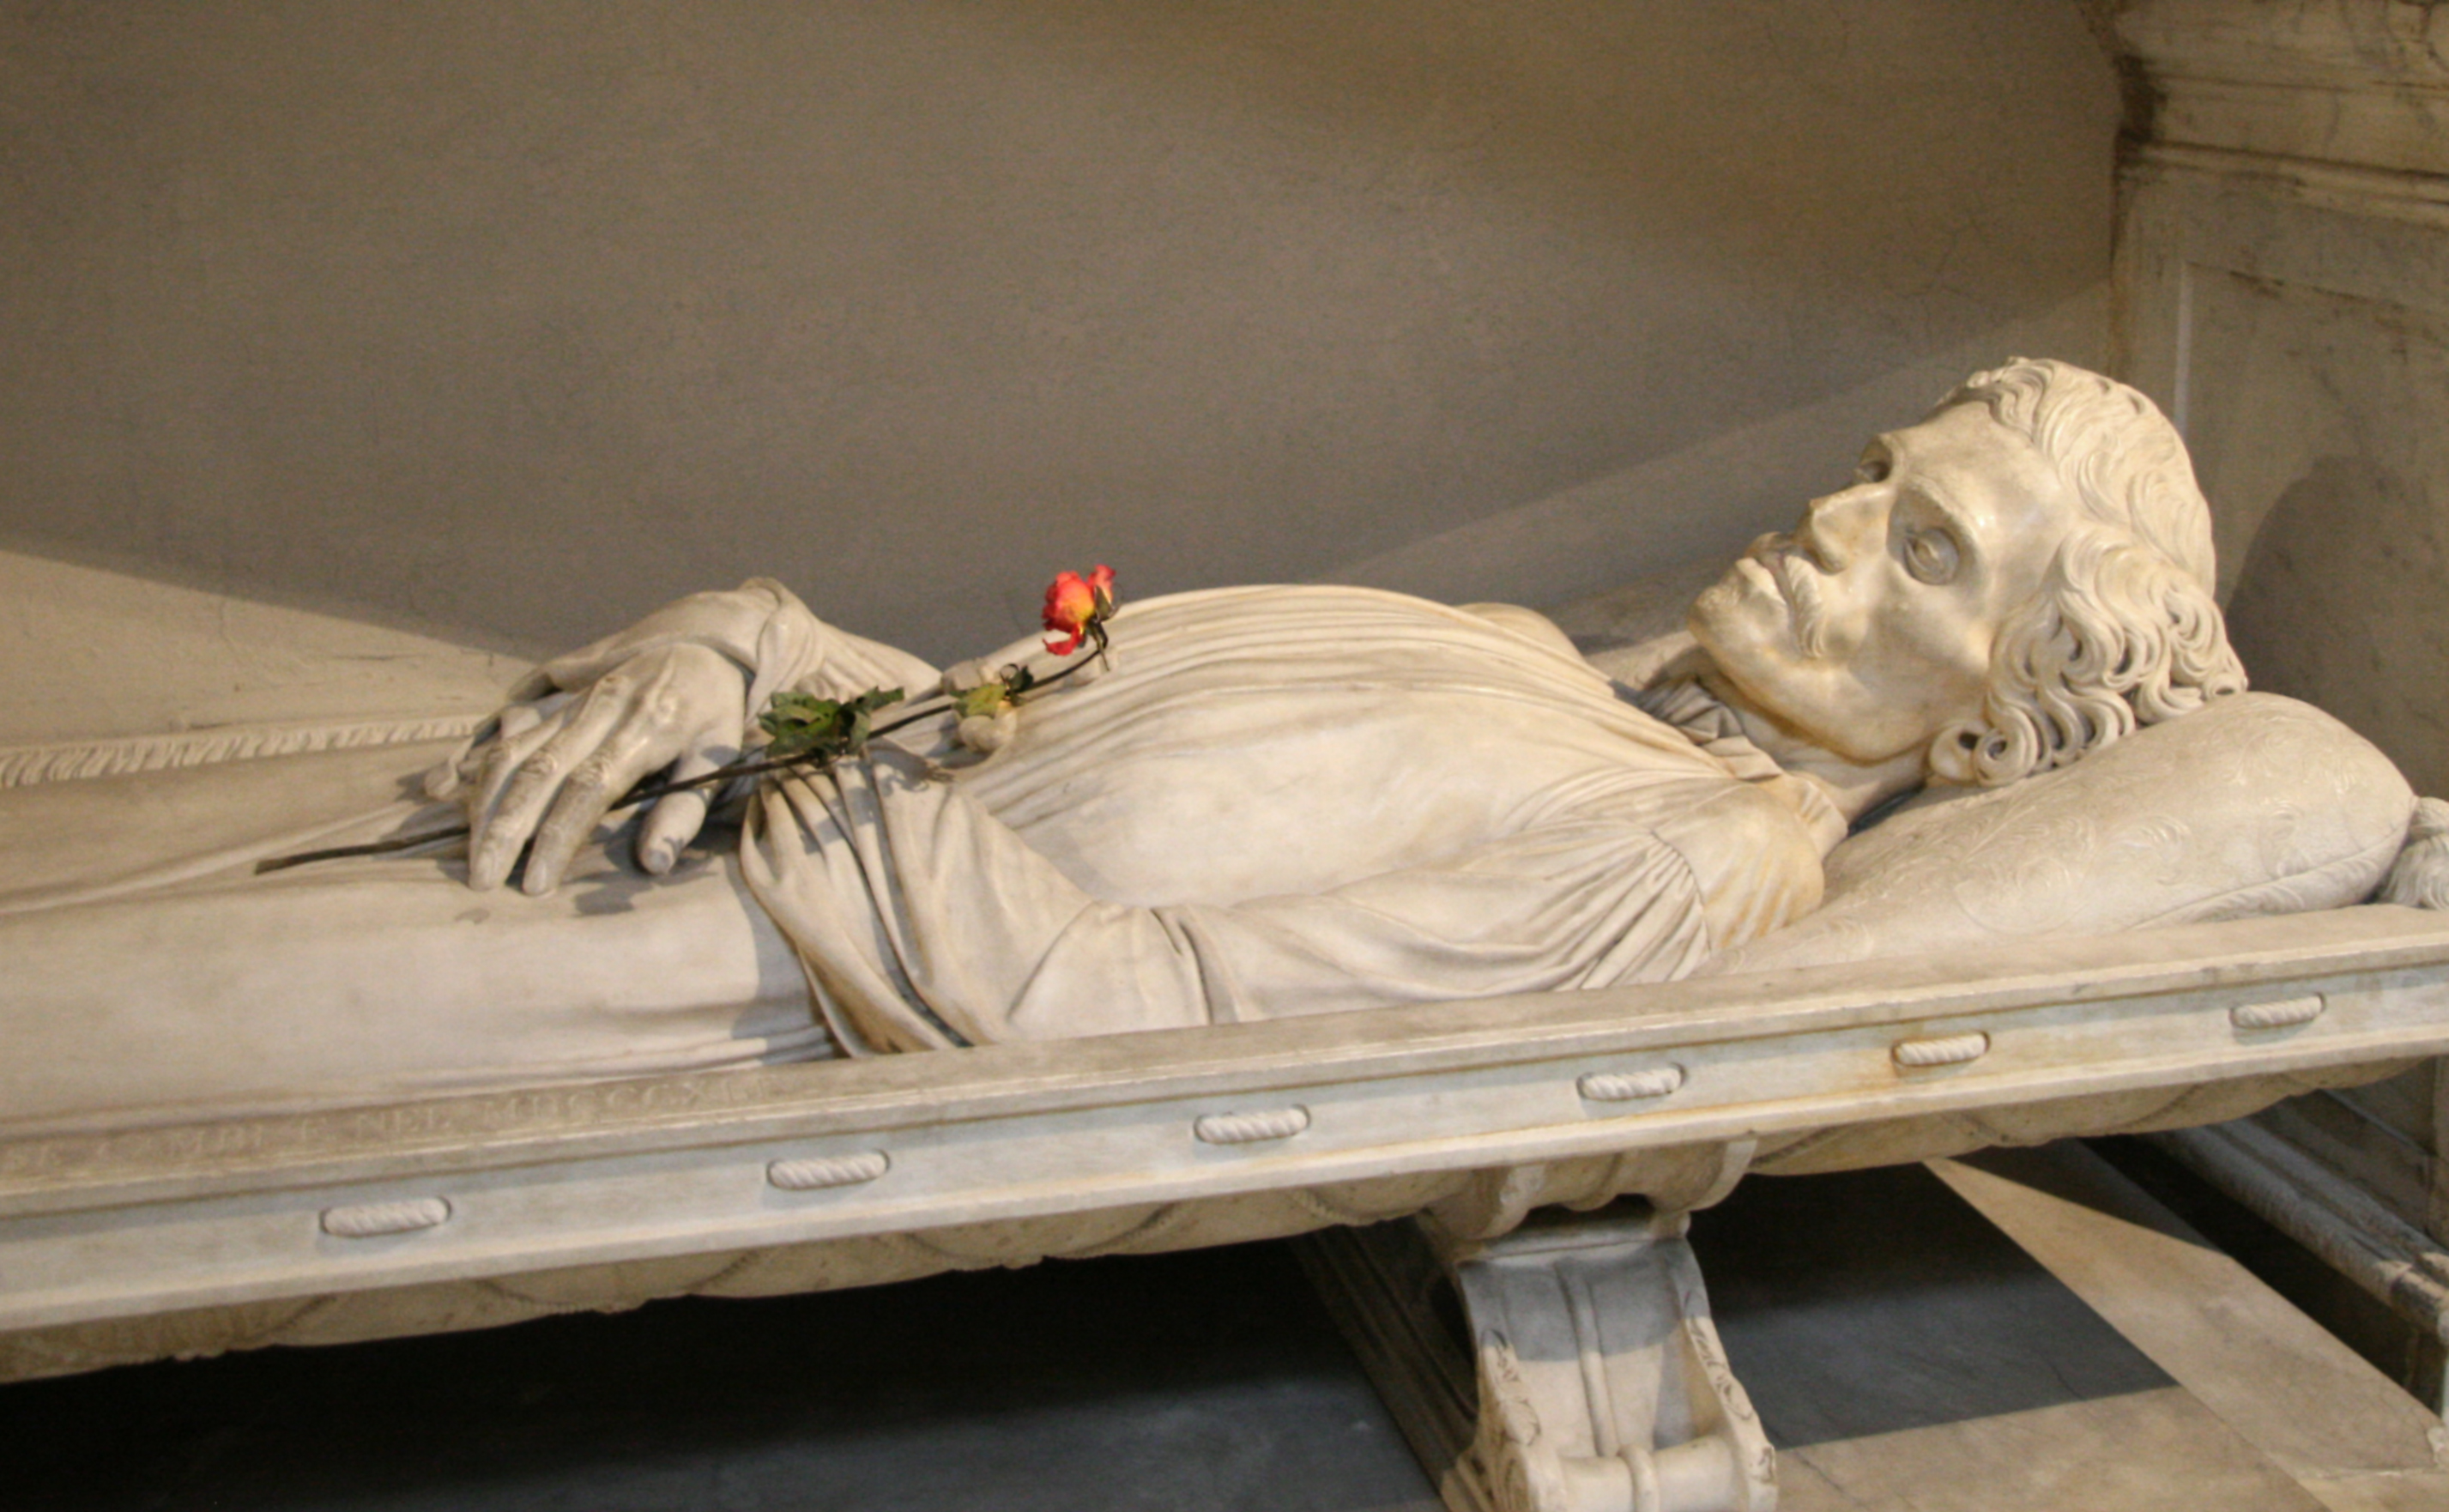
wood, statue, rose, italy, church, furniture, artwork, sculpture, art, carving, florence, msh0113, sarcophagus, msh01133